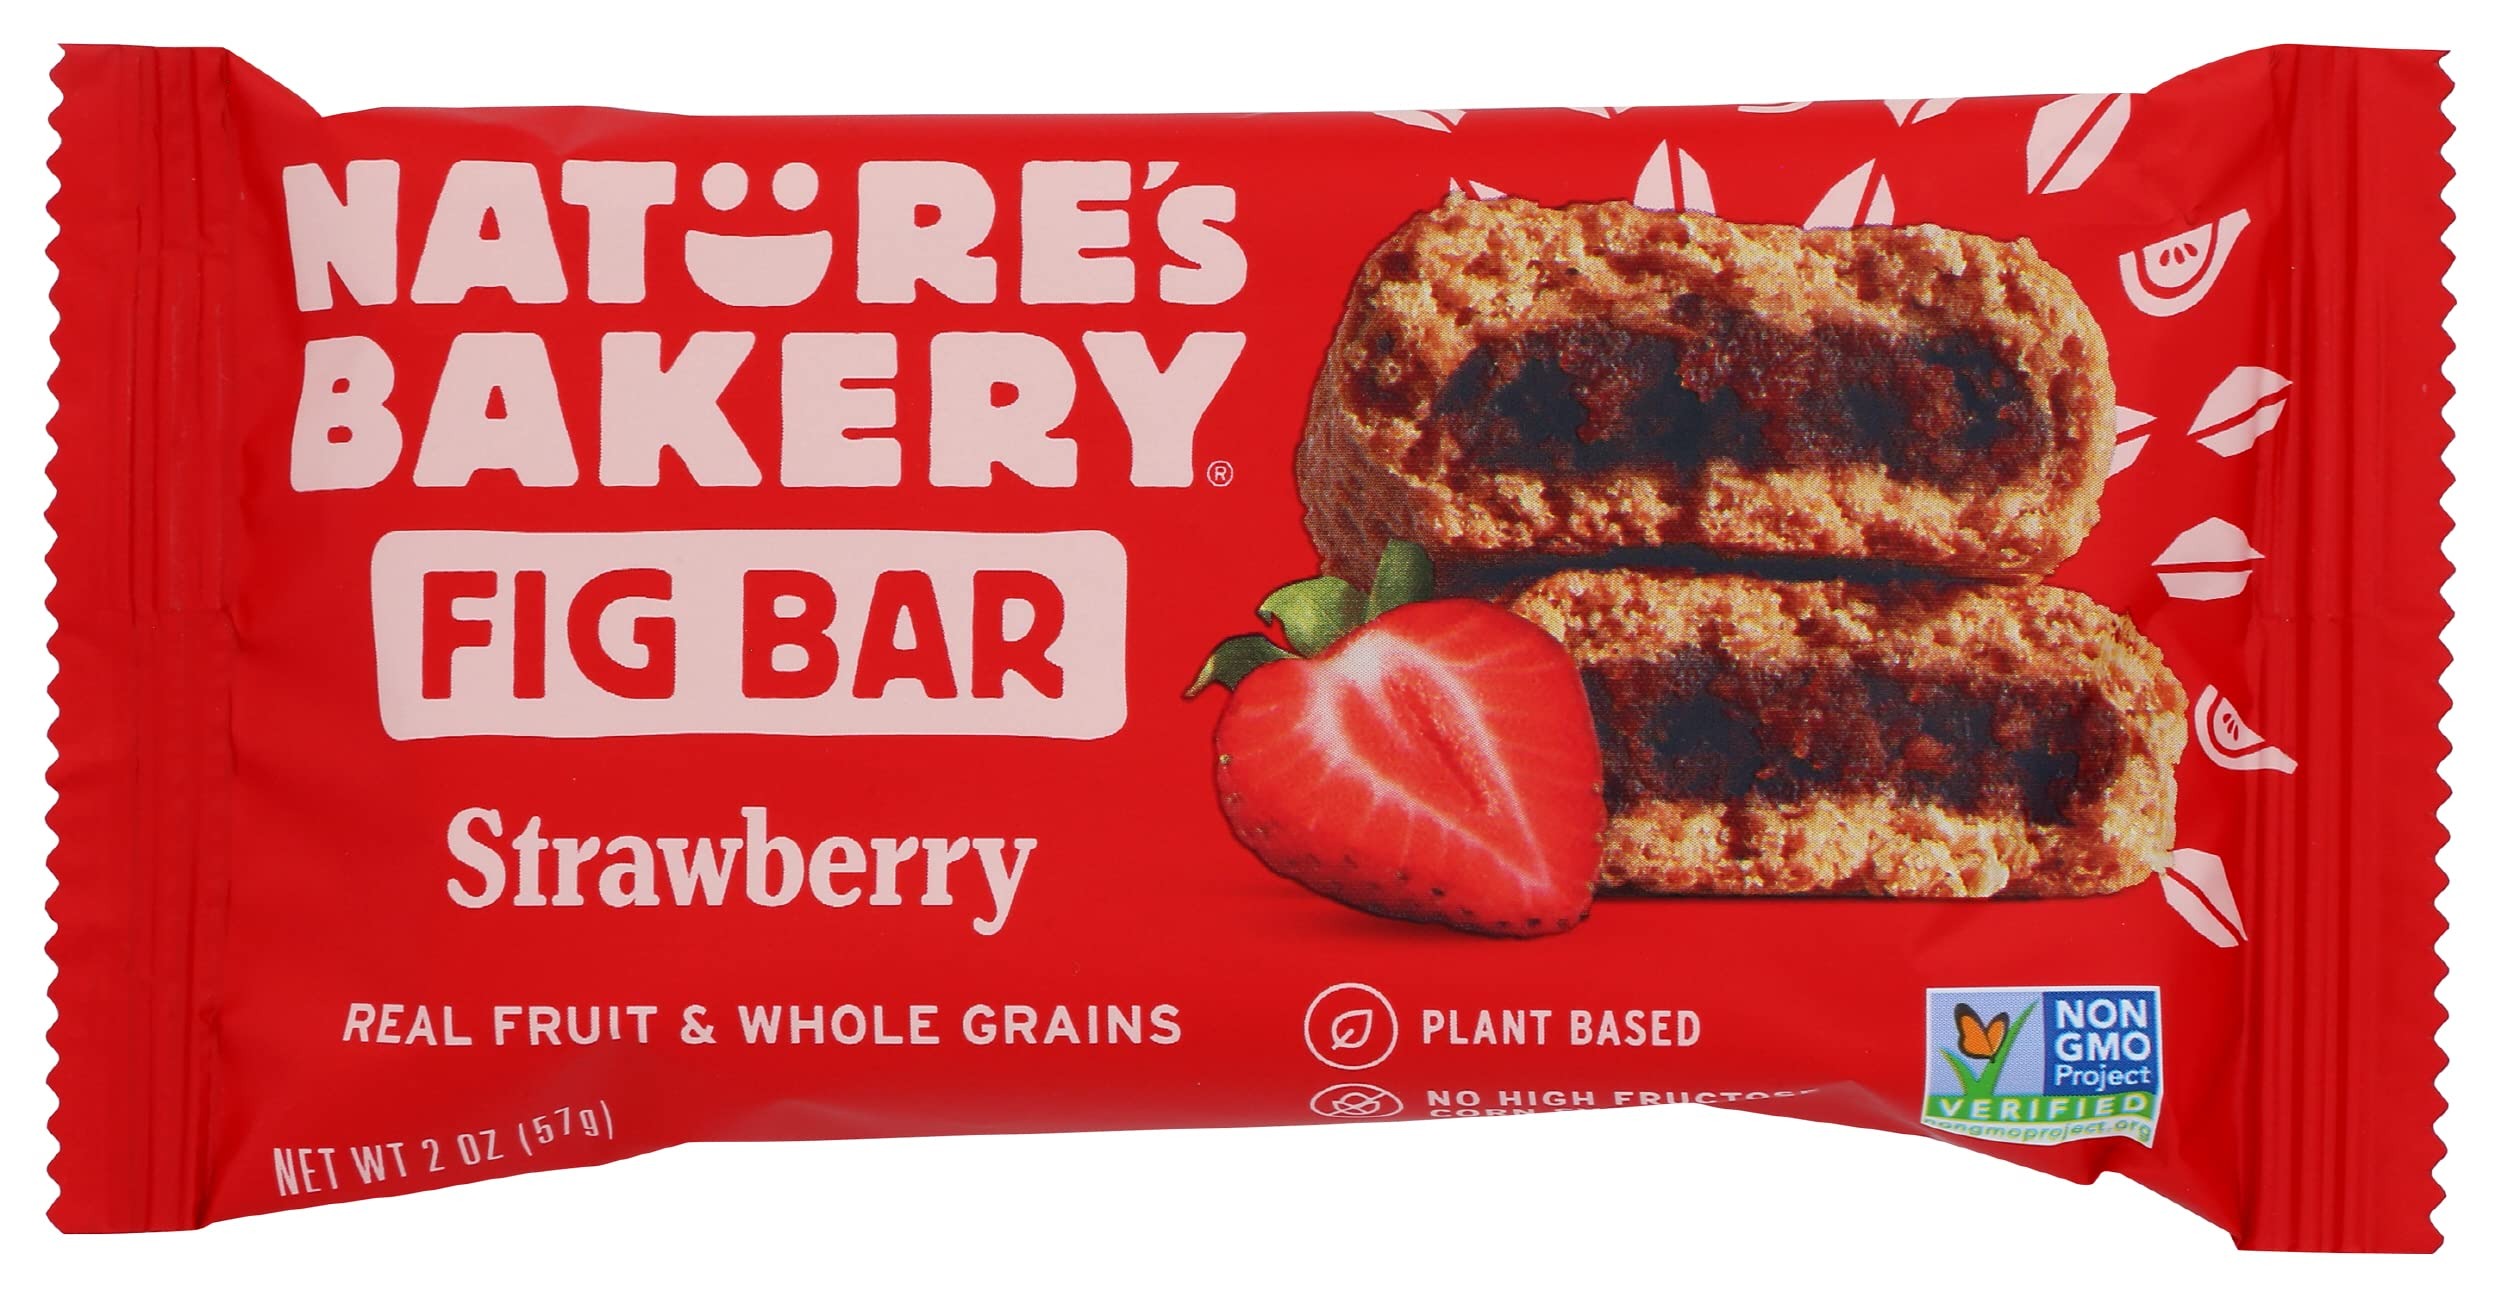
Item Name: Nature's Bakery Whole Wheat Strawberry Fig Bar, Non GMO, Plant Based, 2 Ounce (Pack Of 12)
Bullet Point 1: Our Whole Wheat Fig Bars Are Always An Excellent Choice For Families On-The-Go In Search Of A Wholesome Win-Win Convenience And Nutrition, All In One.
Bullet Point 2: Nature’s Bakery Whole Wheat Figs Bars Are A Perfect Snack For Kids Or Adults. Grab One As A Quick Healthy Breakfast Bar, Use As A Wholesome Treat For Kid's Lunches Or Enjoy As A Convenient Afterschool Snack. Great For Active And Busy Families.
Bullet Point 3: Made With You And Your Family In Mind, Nature's Bakery Whole Wheat Fig Bars Are Soft Baked With No Cholesterol, GMOs Or High Fructose Corn Syrup. No Artificial Flavors, Certified Vegan, Plant Based, Kosher, Made In A Nut Free Facility, Low Sodium, Dairy Free And 0 Trans Fat.
Bullet Point 4: Sun Ripened, Real Strawberries, Figs And Wholesome Whole Wheat Make Our Homemade Recipe The Perfect Boost In Your Everyday.
Bullet Point 5: This Hunger Fighting Superhero Is Our Go To Fruit Because It's Not Only Delicious But Also A Great Source Of Fiber. Perfect For Those Moments When You Need A Fruit Fueled Boost To Get You Through!
Value: 12.0
Unit: Count

Price: 19.91